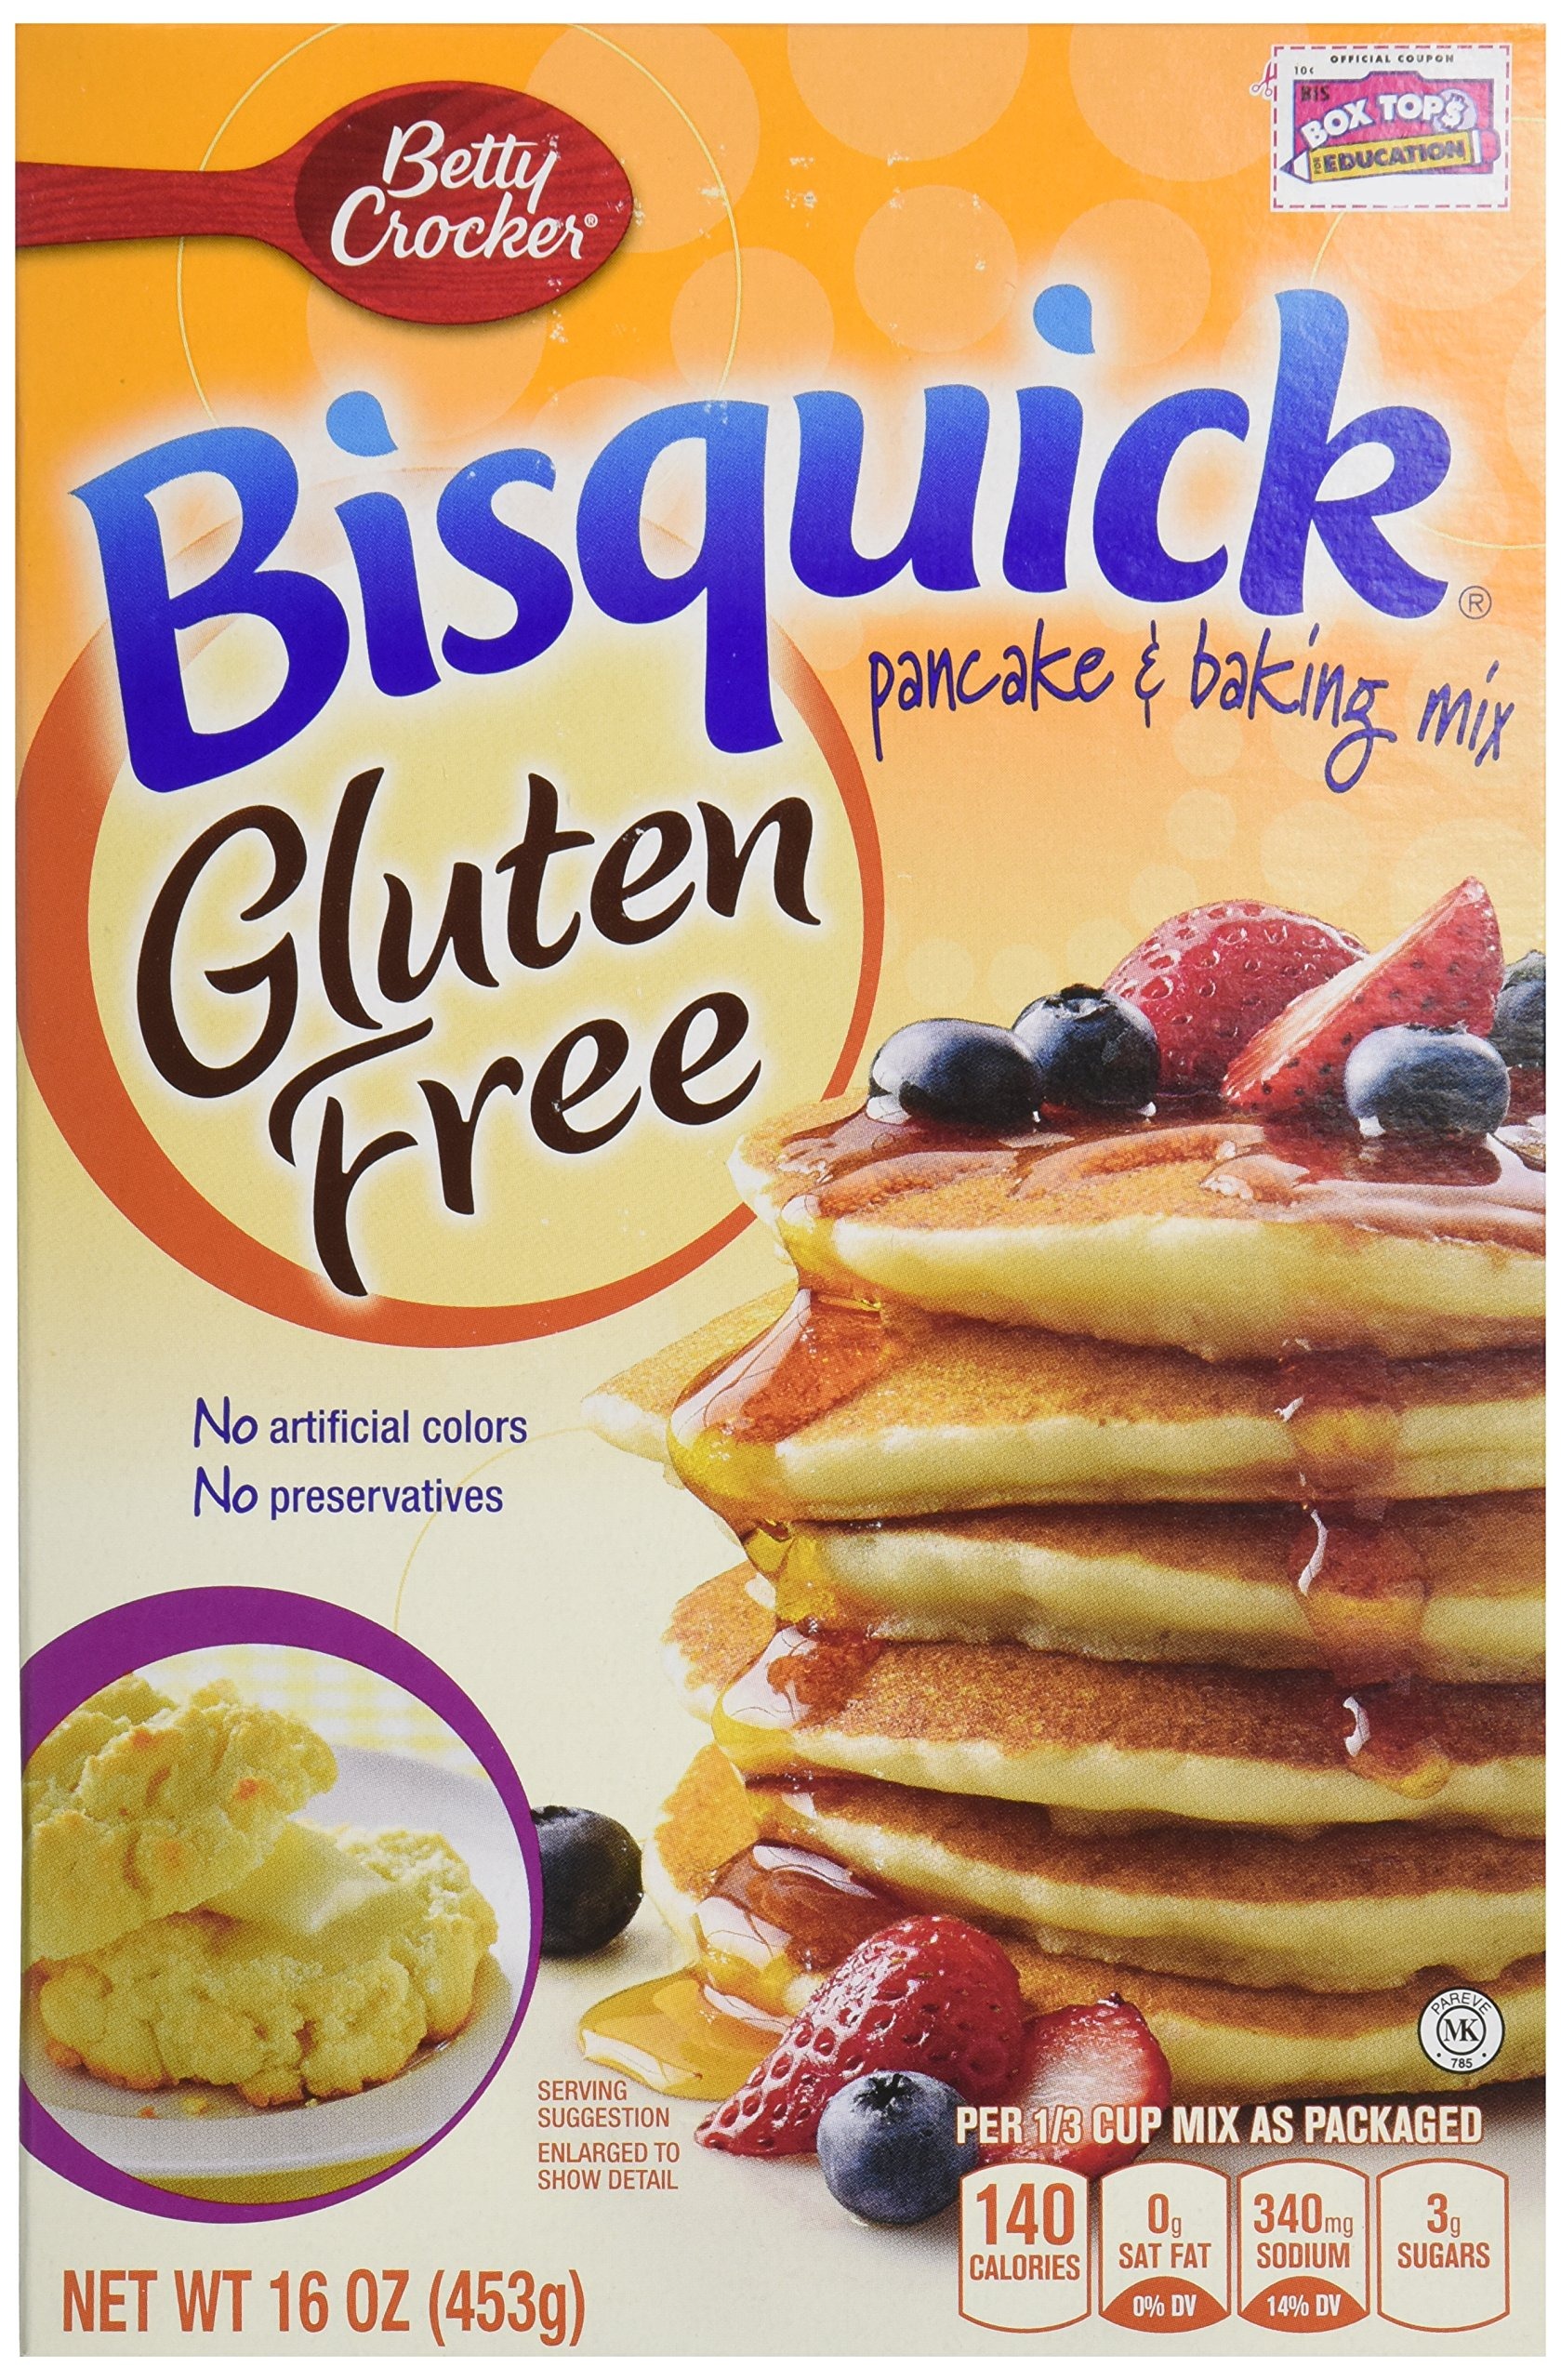
Item Name: Bisquick- Gluten Free Bisquick - Pancake and Baking Mix -16 oz
Bullet Point: One 16 oz Box of Gluten Free Bisquick
Product Description: Pancake And Waffle Mixes
Value: 16.0
Unit: Ounce

Price: 6.39